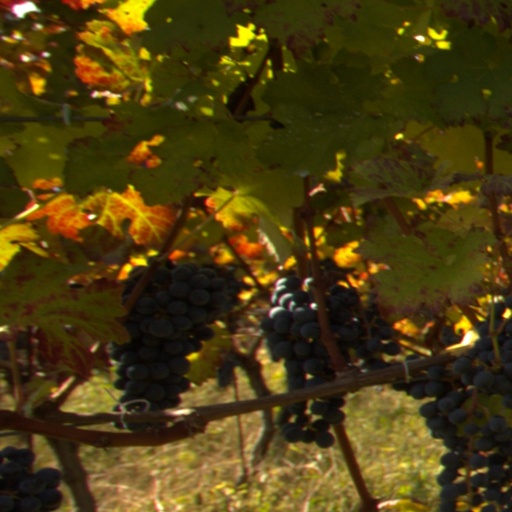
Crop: grape